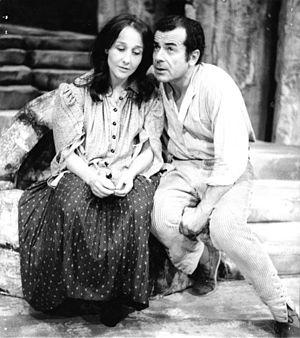
Catherine Samie et René Arrieu dans une scène de ""L'Émigré de Brisbane"" en novembre 1967, à la Comédie Française"
René Arrieu est un comédien français, sociétaire de la Comédie-Française, né le 22 mars 1924 à Paris où il est mort le 6 juin 1982.